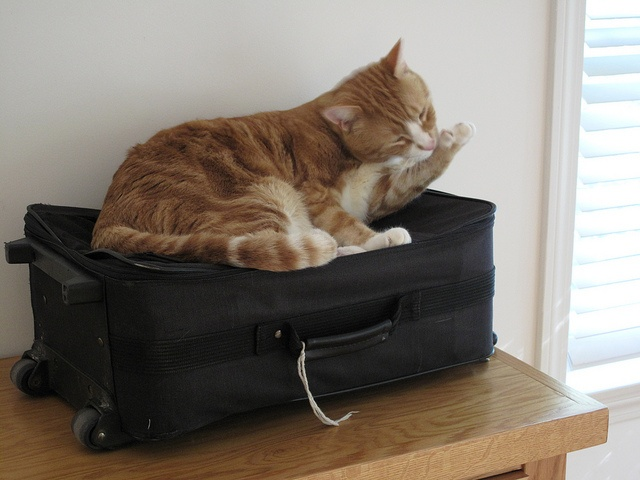
A cat is cleaning itself on top of a suitcase.
A cat that is cleaning its paws while sitting on a suitcase.
a close up of a cat laying on a closed luggage bag
A cat sitting on top of a black piece of luggage.
One of a cats favorite resting places is on top of luggage.